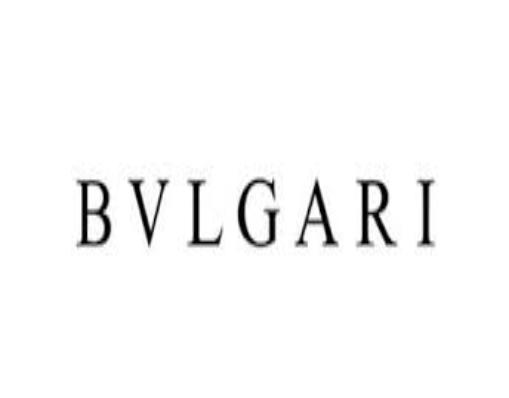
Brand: Bulgari
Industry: Clothes